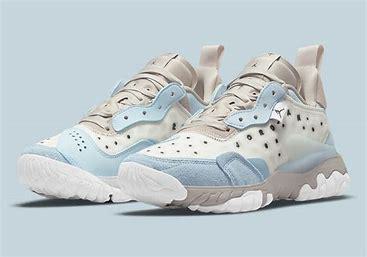
Brand: Jordan
Model: Delta